Václav Levý

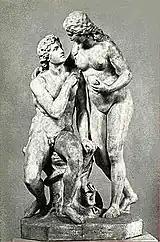
"Adam and Eve" (1849)

Levý was born in the village of Nebřeziny (today part of Plasy). He was the son of a shoemaker. When he was two years old, the family moved to Kožlany, where they remained. He showed an early aptitude for carving, creating several figures of the Virgin Mary and crucifixes. His parents were not sympathetic, however, and sought to apprentice him to a carpenter. At the urging of a local parson, he was sent away for an education, first to a certain abbey in Plzeň, then to the Augustinian monastery in Lnáře, where he became a cook, later serving a brief apprenticeship in Dresden.